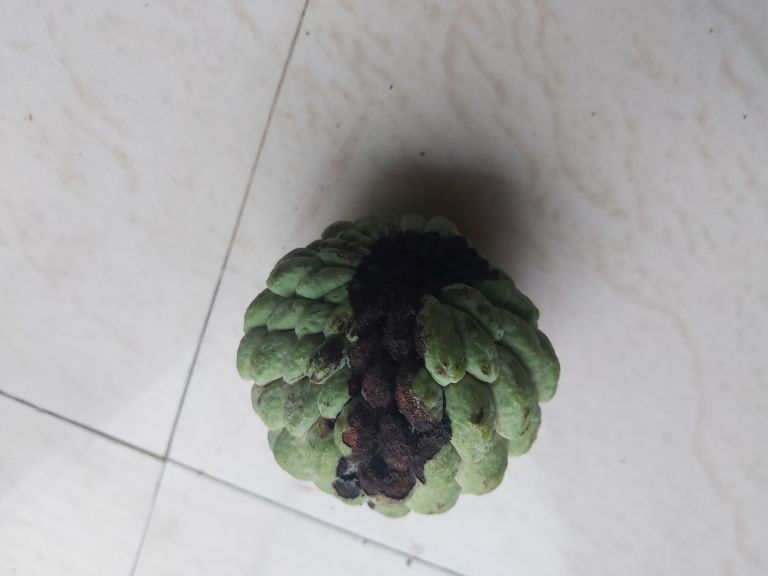
Disease label: Diplodia Rot